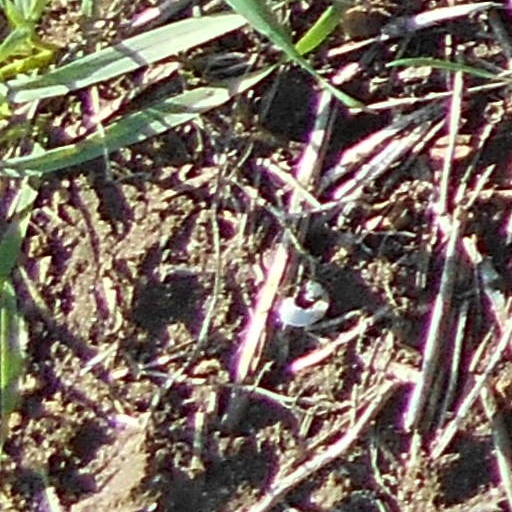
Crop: wheat